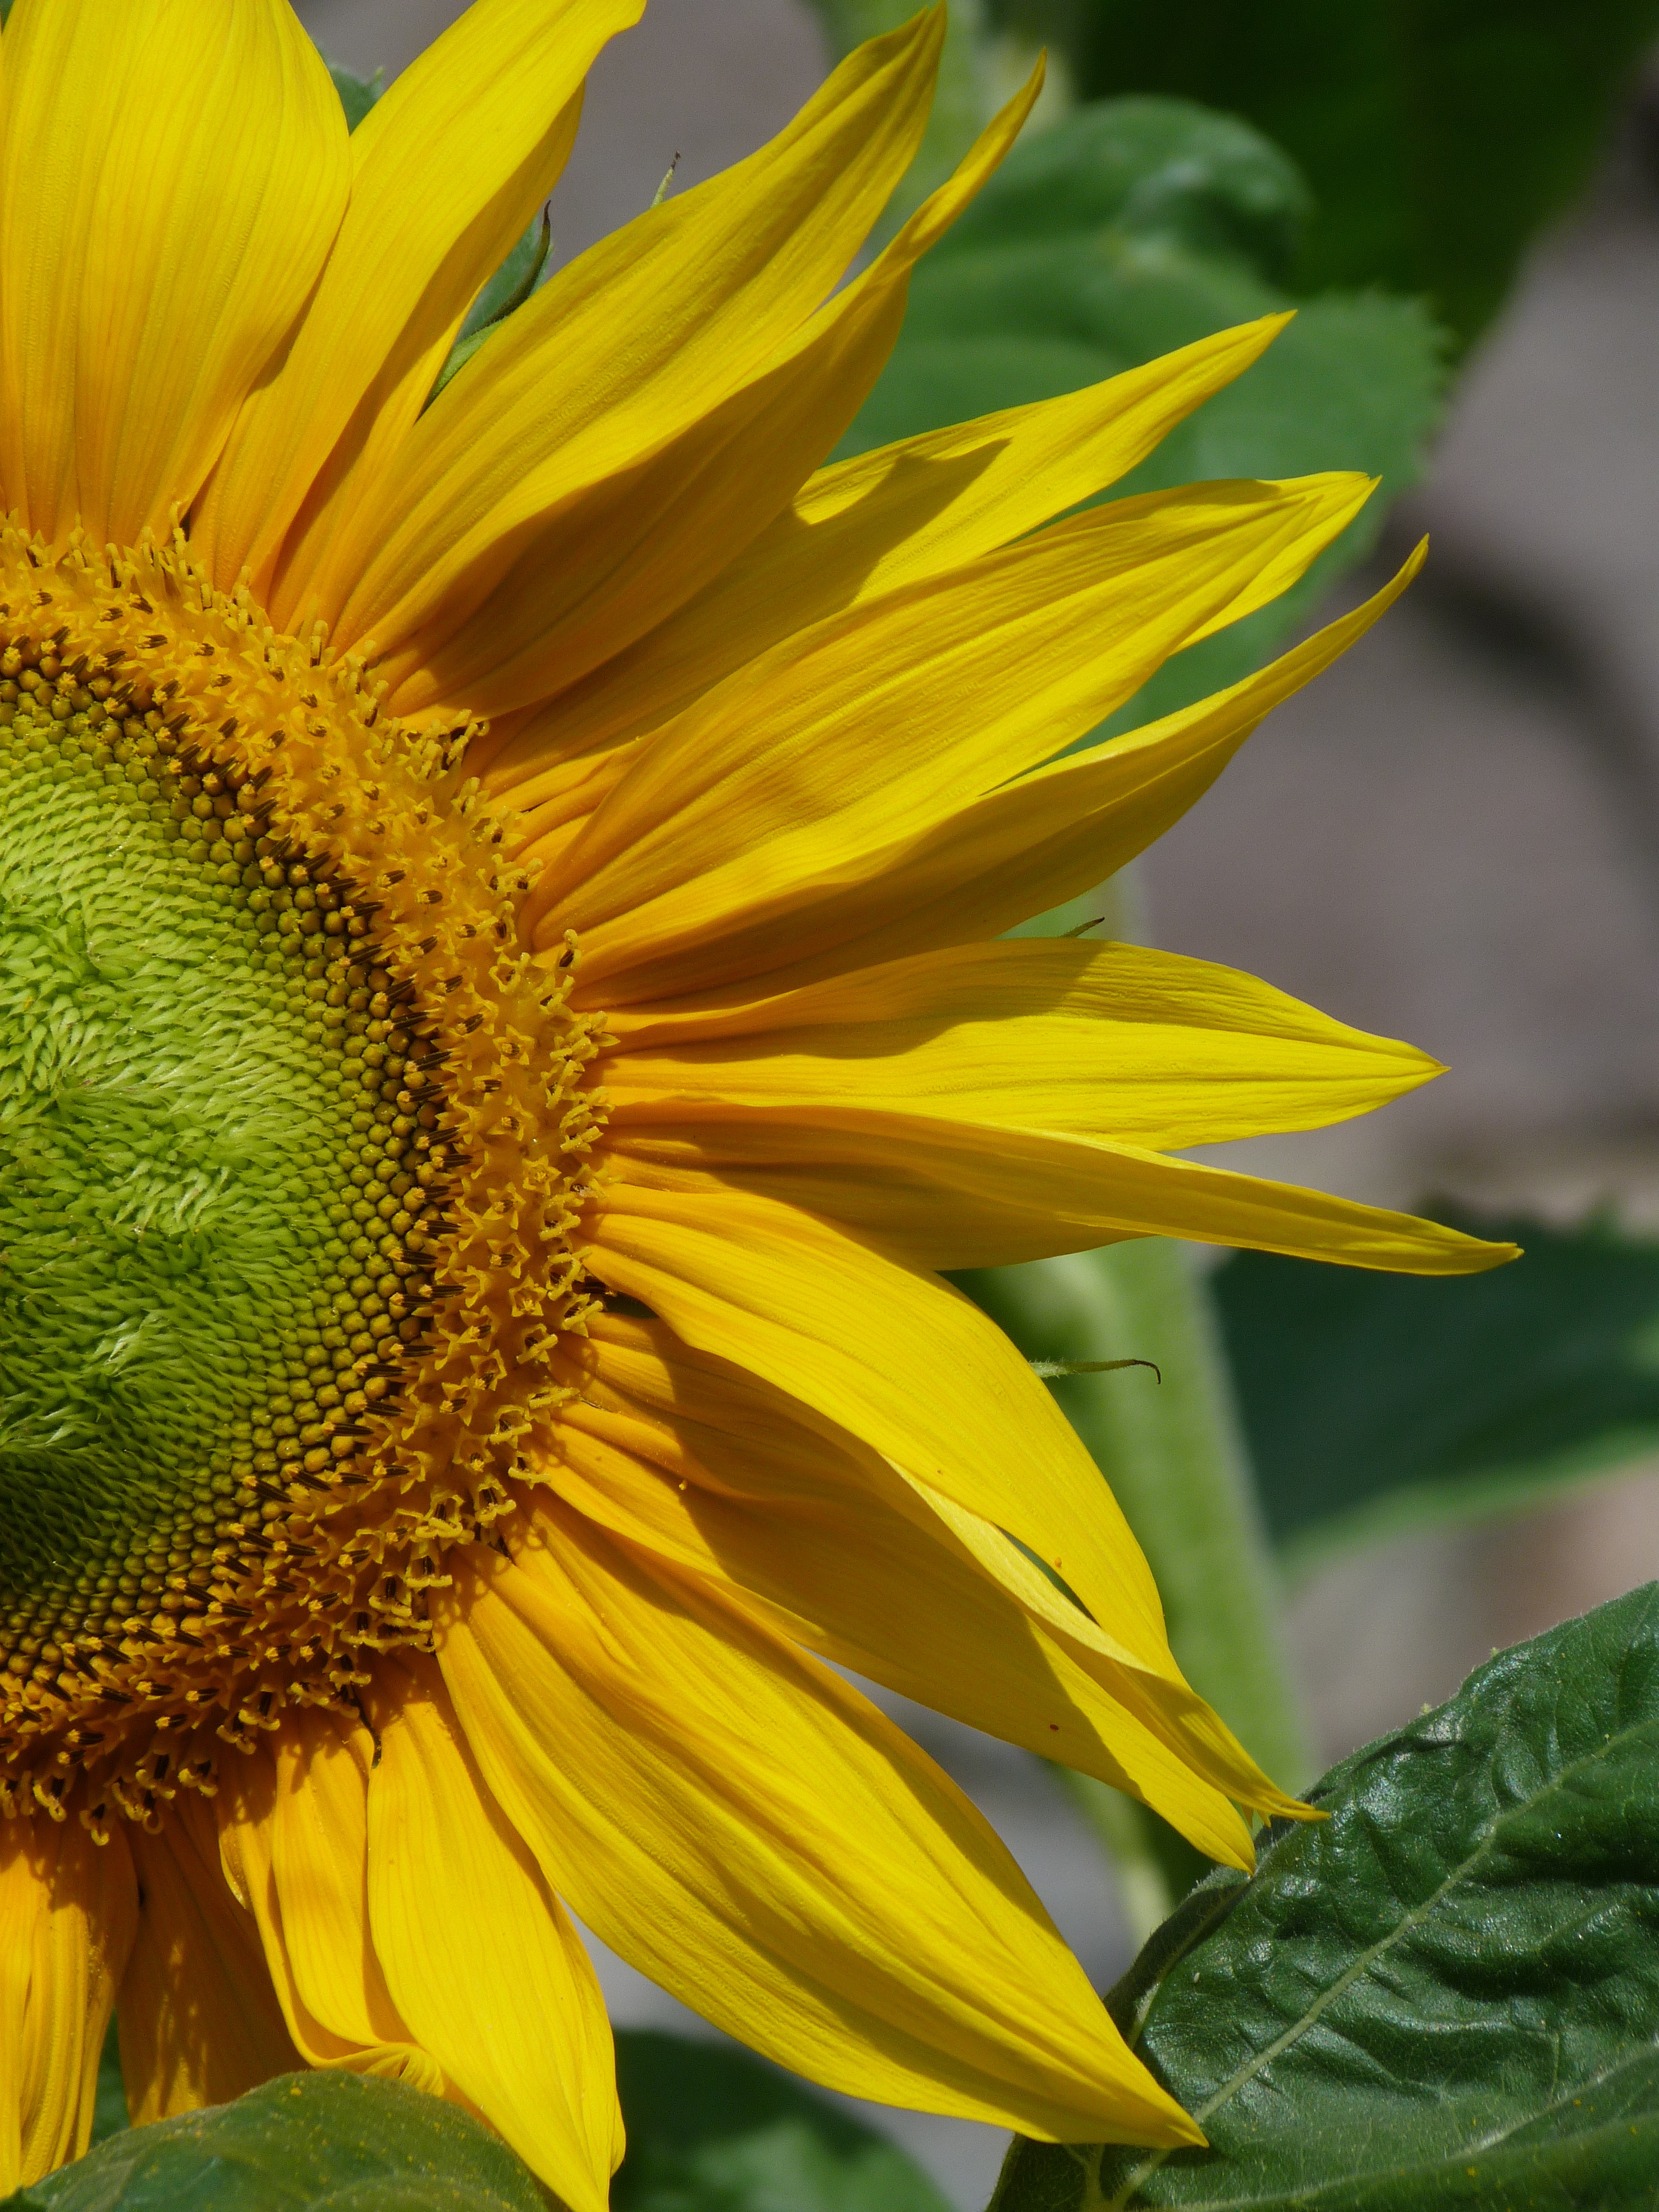
nature, plant, field, sunlight, flower, petal, summer, botany, yellow, garden, flora, sunflower, wildflower, close up, free picture, macro photography, flowering plant, daisy family, sunflower seed, annual plant, plant stem, land plant